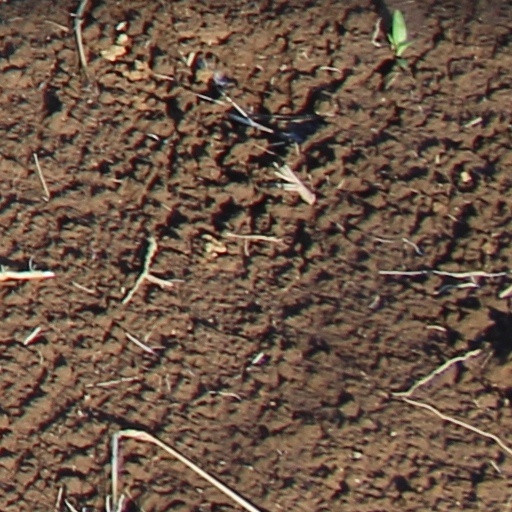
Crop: wheat